Toshie Uematsu

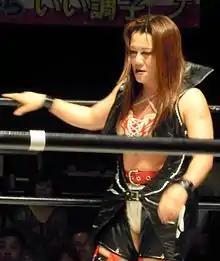
Uematsu in 2010

is a female Japanese retired professional wrestler best known for her popularity in the 1990s and 2000s. She was one of the members of the first class of wrestlers trained by Chigusa Nagayo when Nagayo formed the GAEA Japan promotion. Uematsu finished her career in 2012, working for the Pro Wrestling Wave promotion. After her retirement, Uematsu continued working as a trainer for Pro Wrestling Wave.